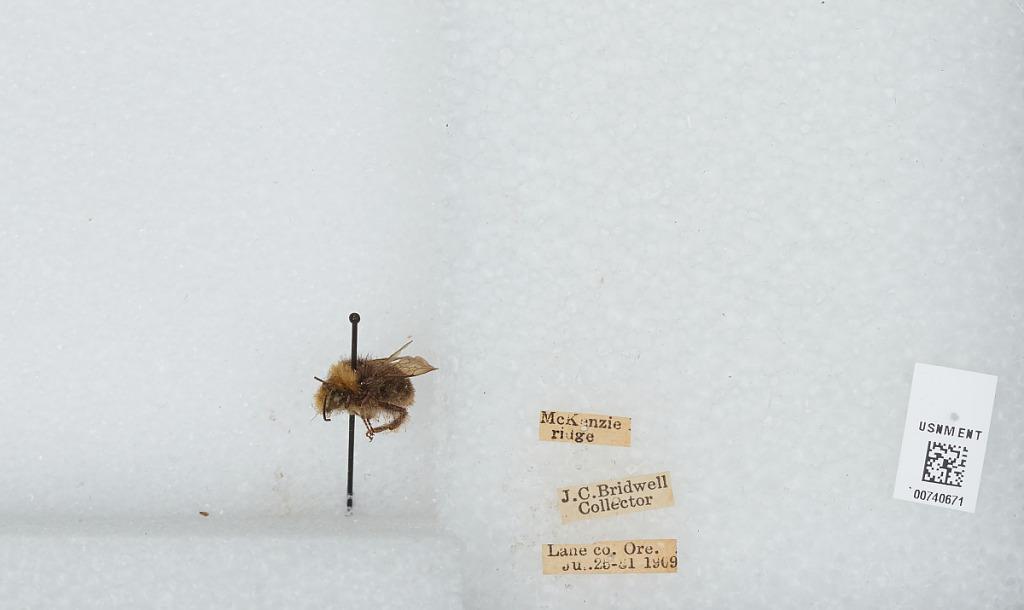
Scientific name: Bombus (Pyrobombus) vosnesenskii Radoszkowski
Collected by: J. Bridwell
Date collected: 1909-7-25
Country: United States
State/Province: Oregon
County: Lane
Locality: McKenzie Ridge
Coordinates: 44.1753, -122.163